Anita L. Lopez

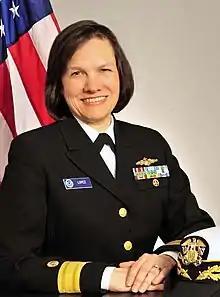

Anita L. Lopez is a former officer of the National Oceanic and Atmospheric Administration Commissioned Officer Corps. She last served as the deputy director of the NOAA Commissioned Officer Corps and deputy director for Operations of NOAA's Office of Marine and Aviation Operations. She previously served as the commanding officer of NOAA's Marine Operations Center–Atlantic in Norfolk, Virginia from June 2012 to January 2014. Lopez retired form the NOAA Corps on March 1, 2018. Since 2018, she has been serving as the Director of Research Vessel Operations at the University of Hawaii and the Interim Director of Diversity Equity and Inclusion at the School of Ocean and Earth Science and Technology (SOEST).